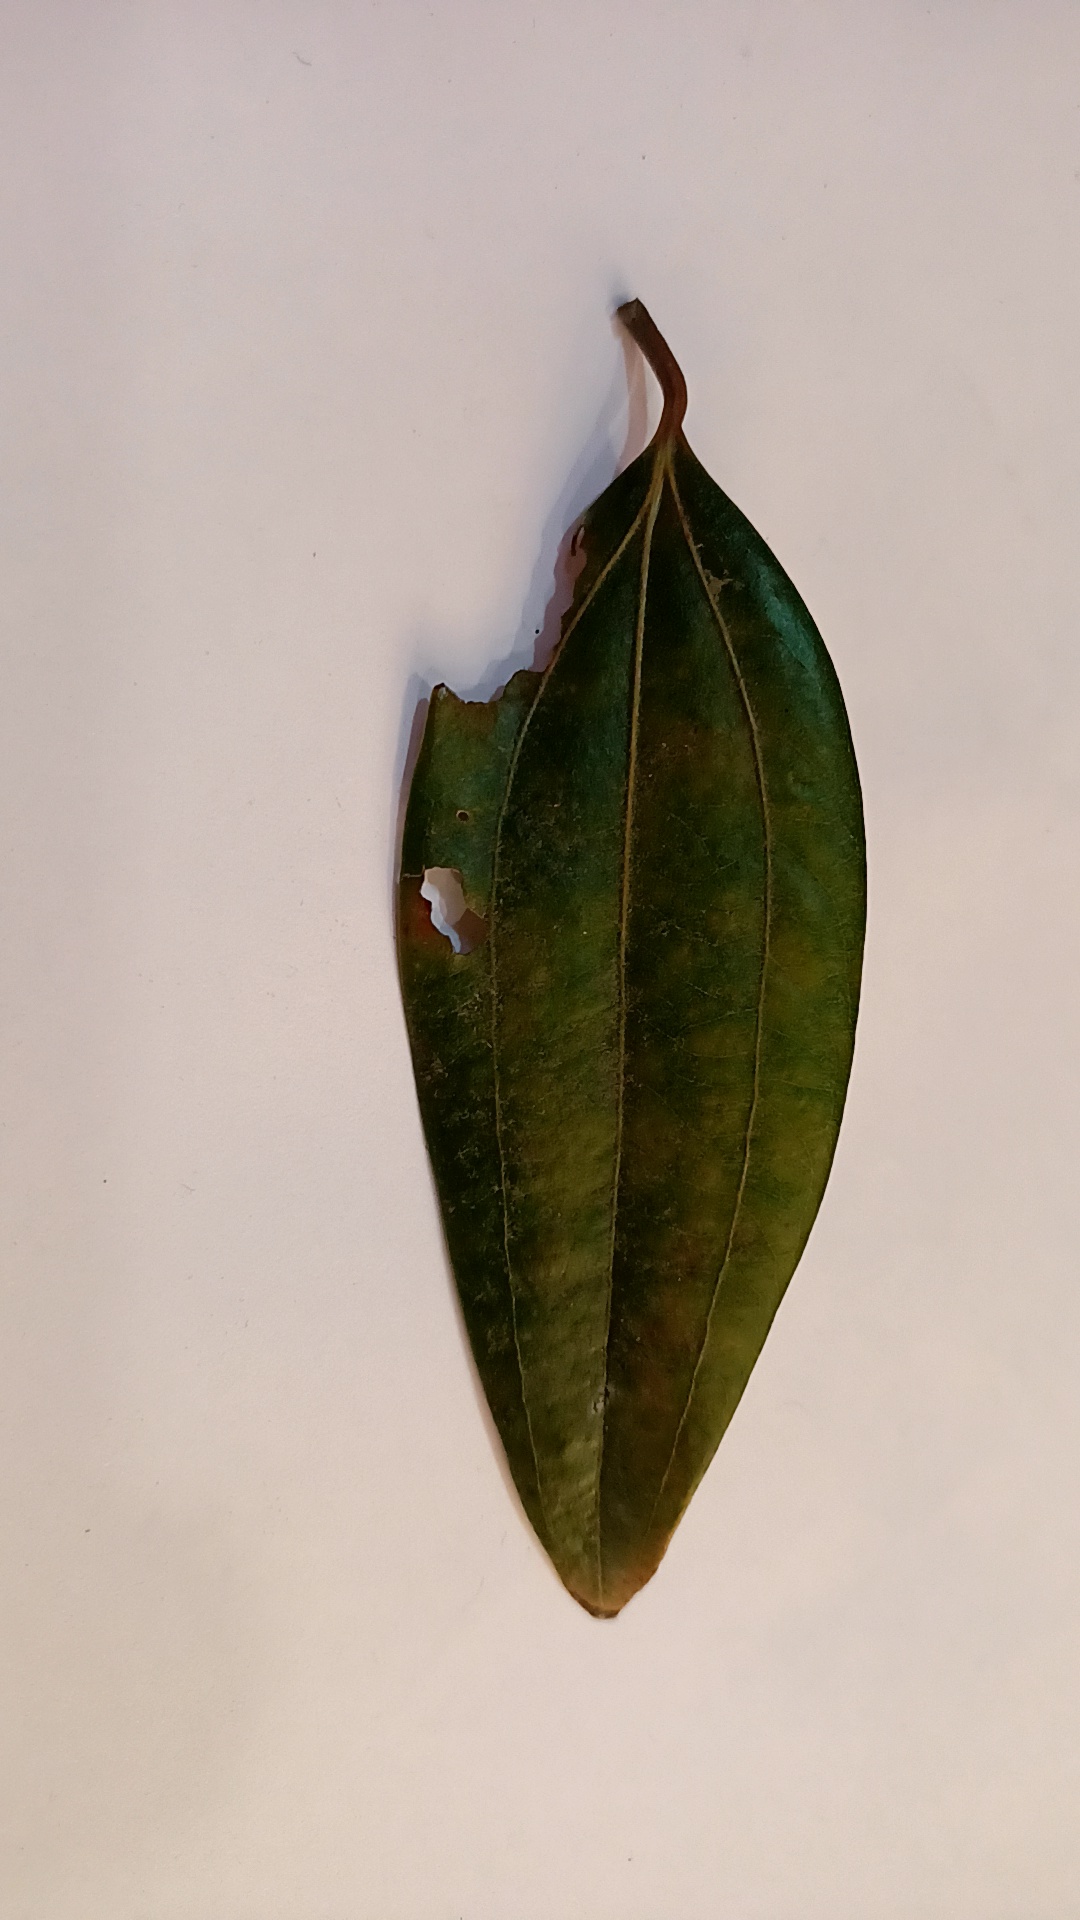
Label: Disease